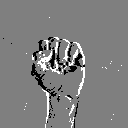
ASL letter: s